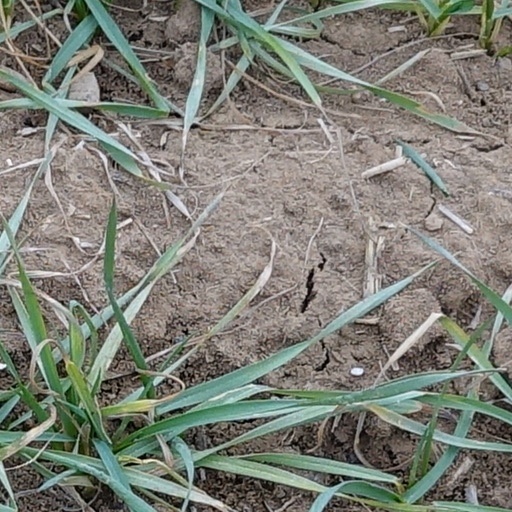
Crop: wheat